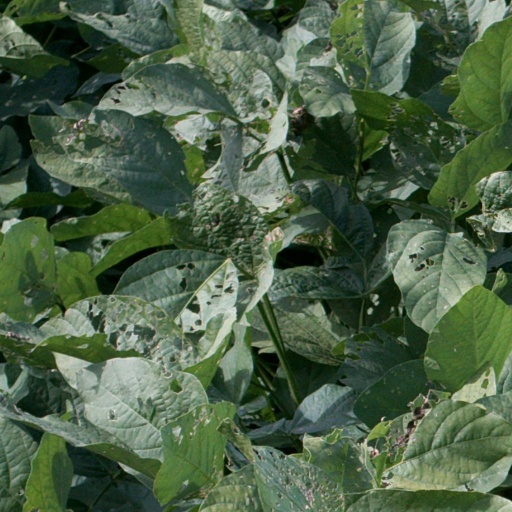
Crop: soybean